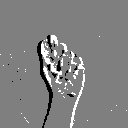
ASL letter: t